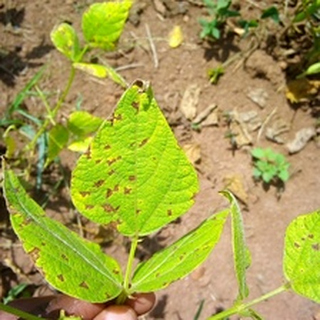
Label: bean_angular_leaf_spot